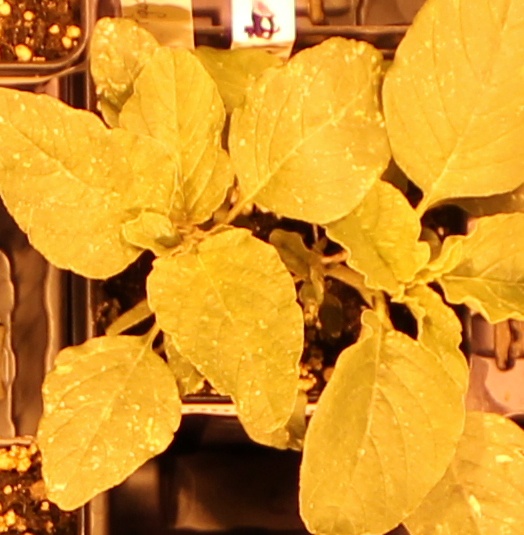
Label: Redroot Pigweed